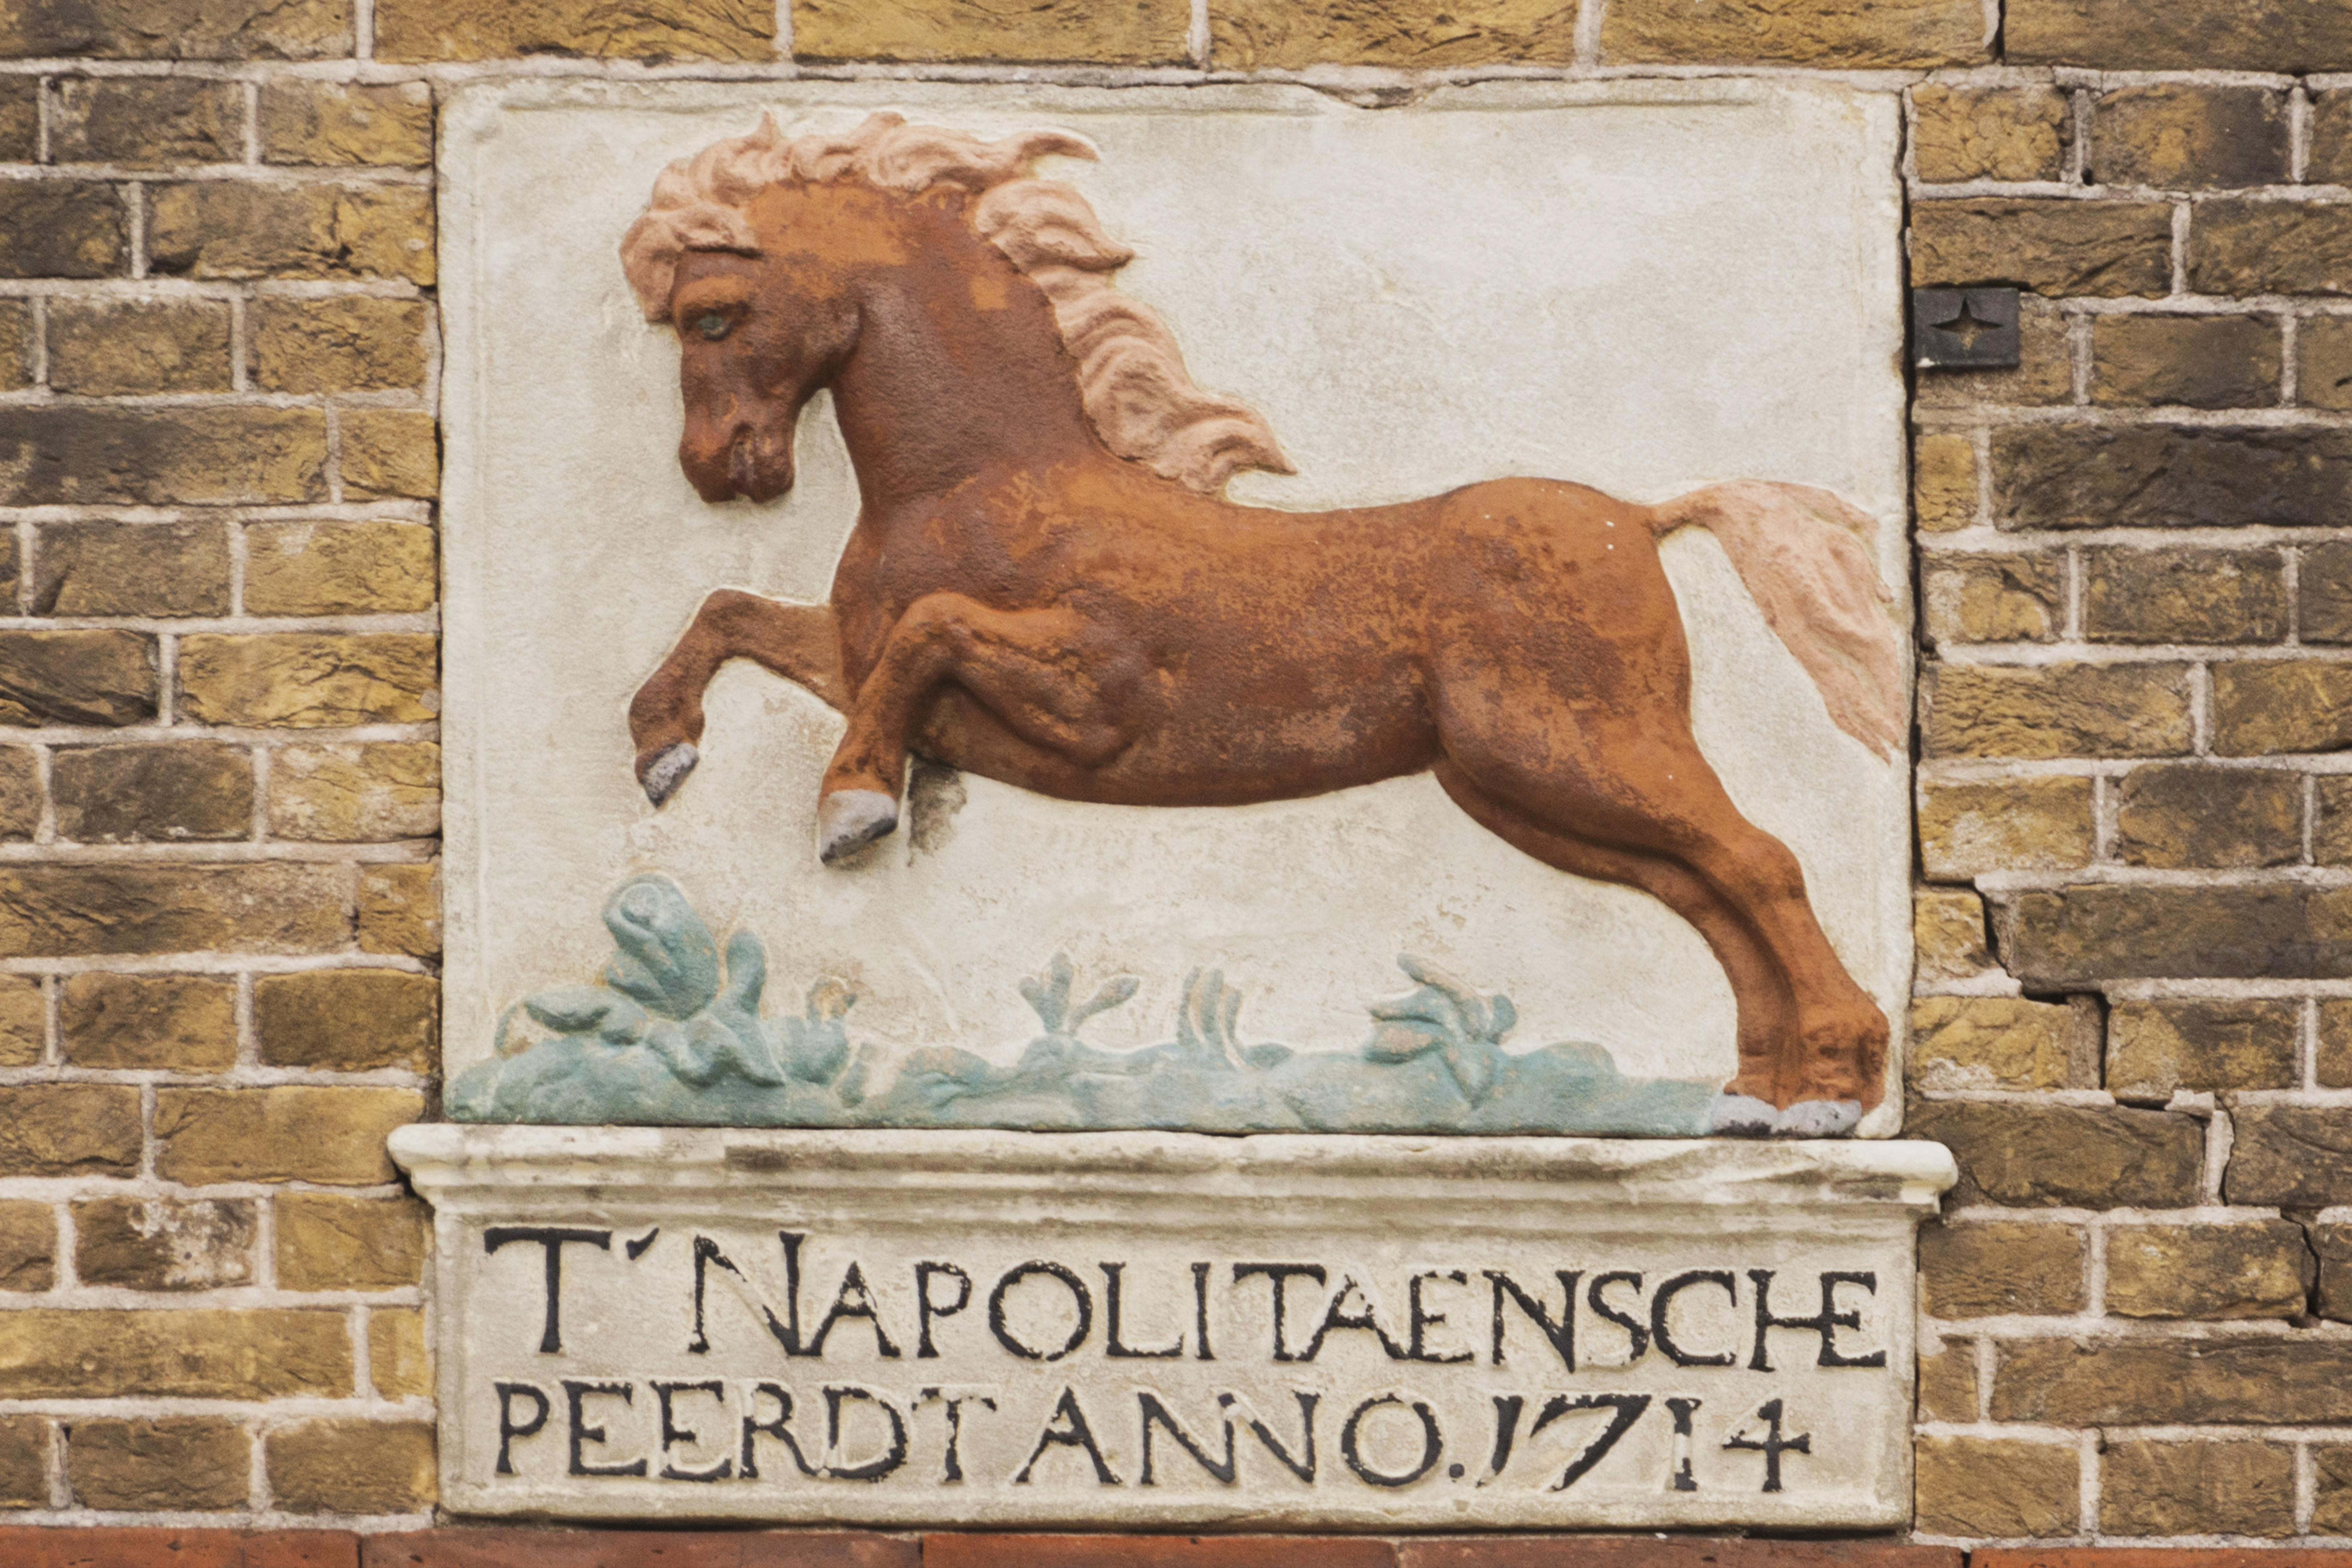
wood, wall, monument, photo, statue, sculpture, art, holland, nederland, netherlands, dutch, outdoorphotography, picture, photograph, fotos, foto, carving, urbanphotography, dordrecht, nederlandinfotos, urbanfotografie, pvdvfotografie, pdvandeveldedordrecht, nederlandsefotografie, dutchphotogaraphy, totallydutch, fotografienederland, hollandsefotografie, fotografieholland, stonetablet, gevelsteen, nieuwstraat, facingbrick, tnapolitaenschepeerdt, theneapolitanhorse, ancient history, horse like mammal